Electoral history of Kim Campbell

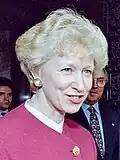
Kim Campbell in 1993.

This article is the Electoral history of Kim Campbell, the nineteenth Prime Minister of Canada.